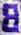
Number: 8